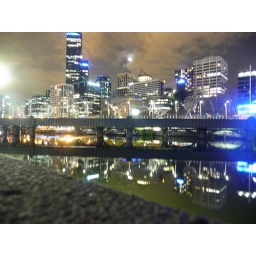
mini holiday to Melbourne, Victoria, Australia in May 2010, view at night across the yarra river to the train station